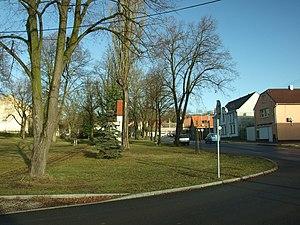
Kačice est une commune du district de Kladno, dans la région de Bohême-Centrale, en République tchèque. Sa population s'élevait à 1 225 habitants en 2020.